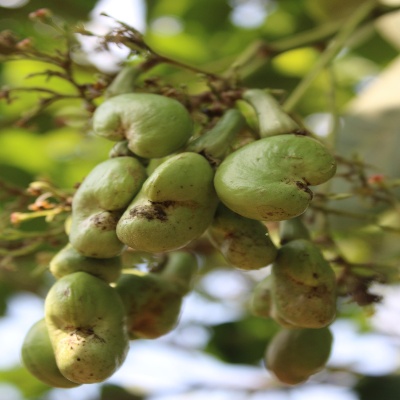
Crop: Cashew
Condition: healthy